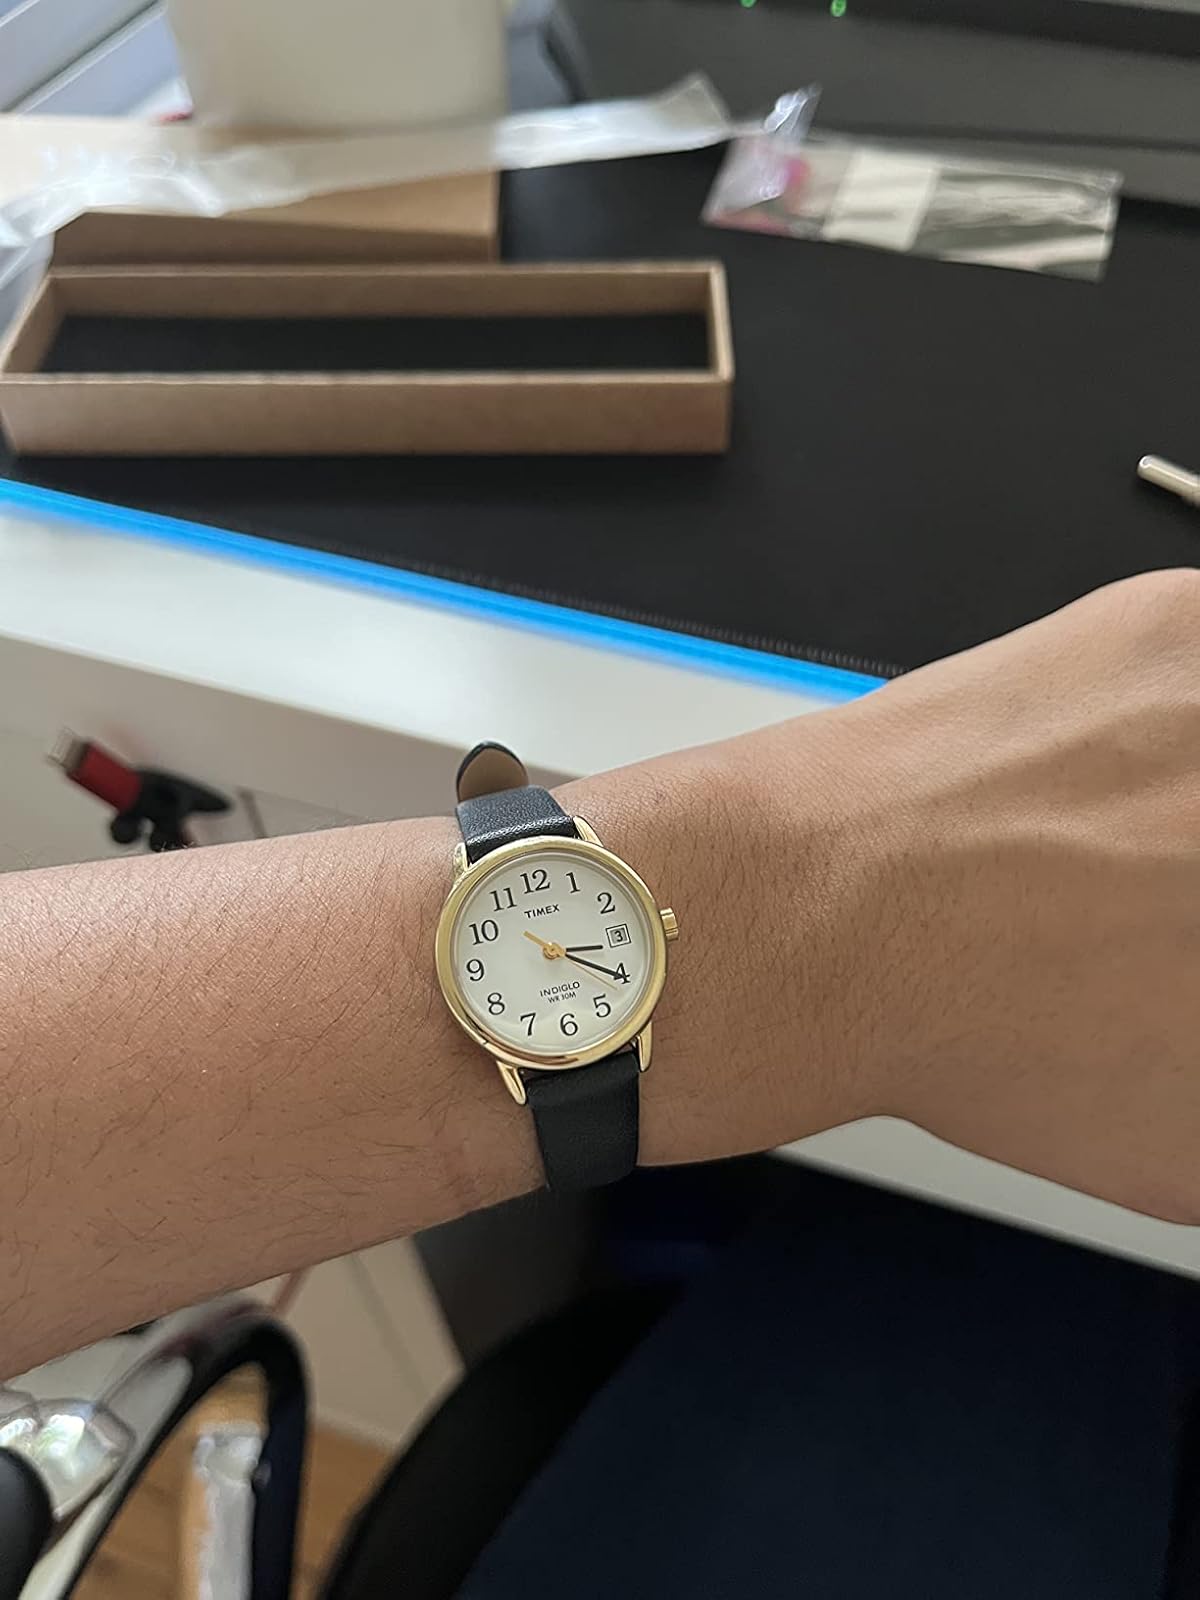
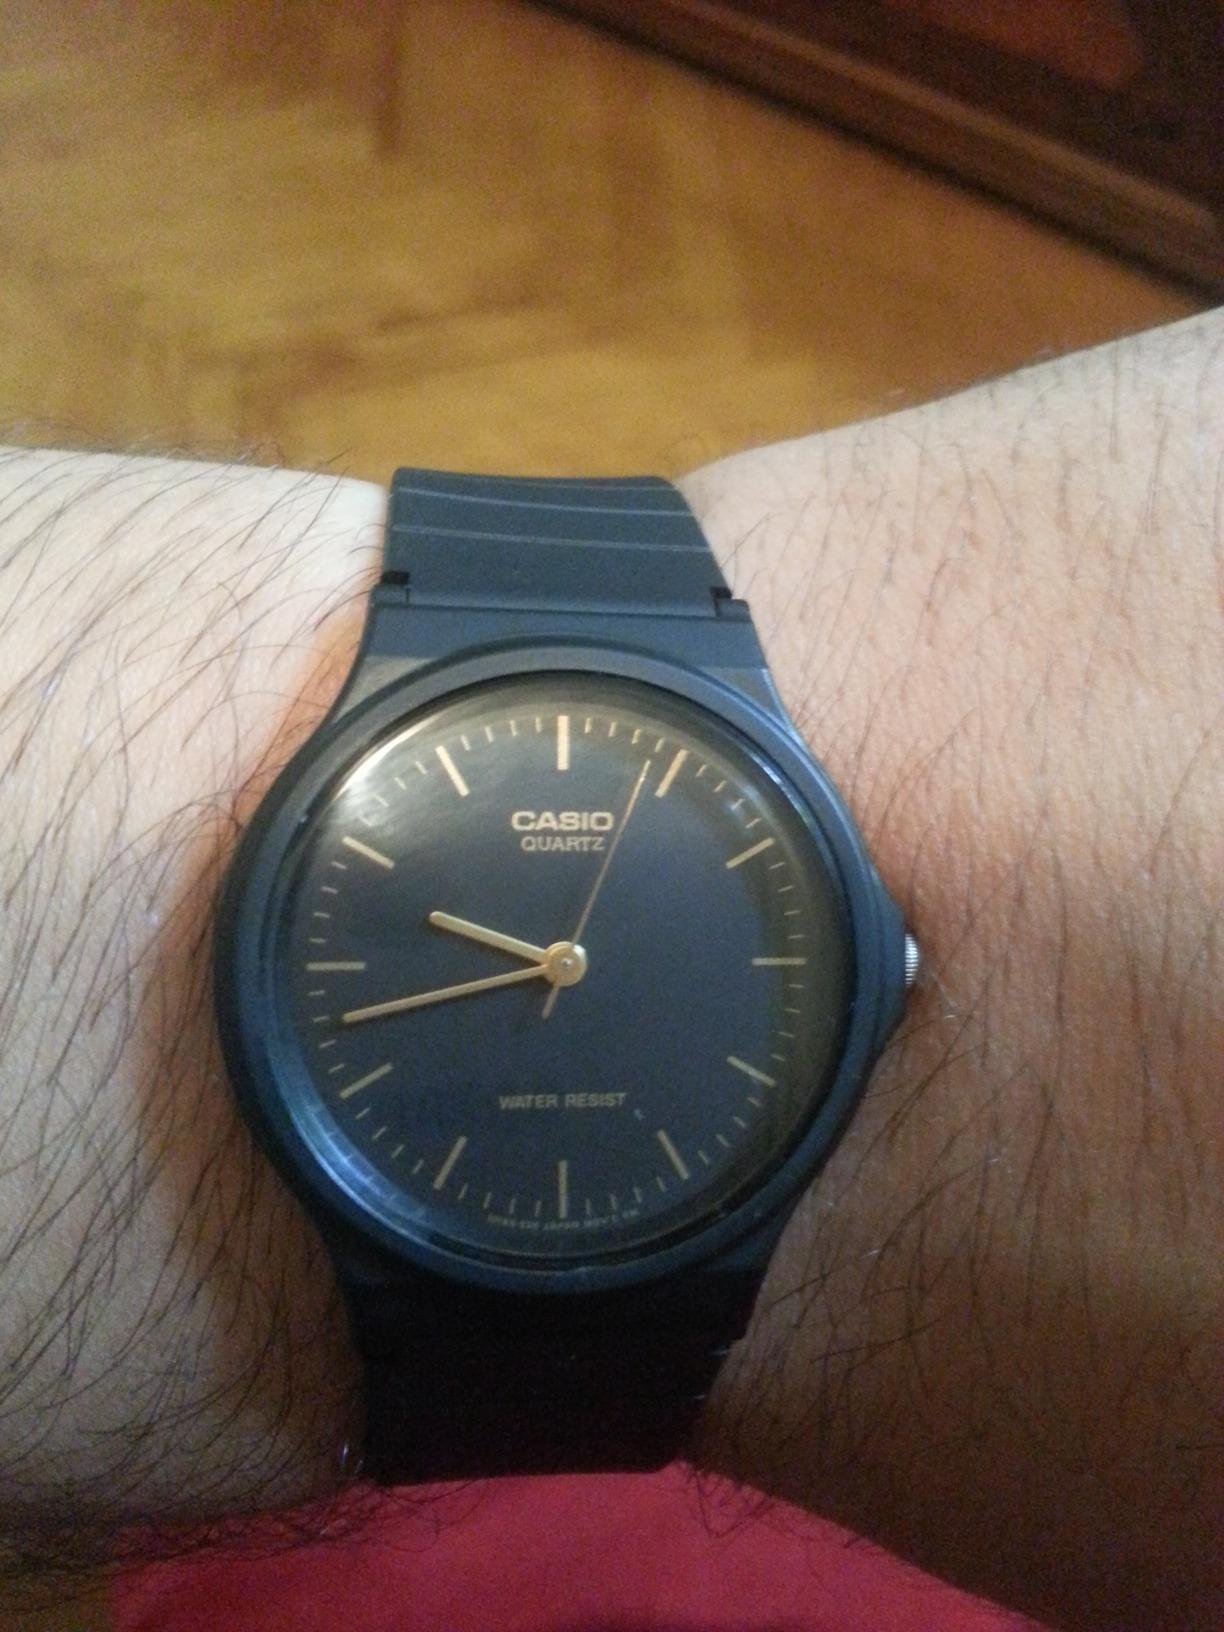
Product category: accessories_watch
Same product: no